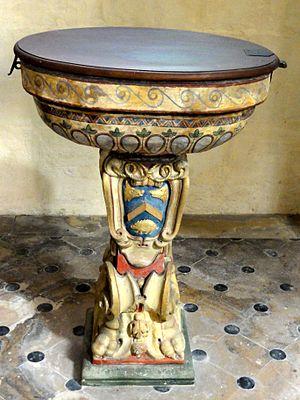
Fonts baptismaux (ancien bénitier).
L'église Saint-Samson est une église catholique paroissiale des XVᵉ et XVIᵉ siècles de style gothique et Renaissance située à Clermont chef-lieu d'arrondissement au centre du département de l'Oise, en région Hauts-de-France en France. L'édifice est plus précisément situé à l'angle des rues de l'église et de la Porte Nointel. Édifiée à la fin du XIIᵉ siècle ou XIIIᵉ siècle selon les historiens, elle remplace la collégiale du donjon de Clermont, qui servait d'église à la ville jusqu'à la décision de la construction du monument. Incendiée pendant la guerre de Cent Ans, il ne resta qu'une chapelle autour de la nef. Elle a été restaurée en 1495 puis en 1762, on retourna les pierres tombales pour en faire un nouveau dallage. En 1785, le clocher est détruit par un incendie dû à la foudre, il fut reconstruit en 1812. L'église fait l’objet d’un classement au titre des monuments historiques depuis le 4 janvier 1921. Située dans le diocèse de Beauvais, elle possède des proportions inégales et des parties qui n'ont pas été construites comme le transept nord à cause des fortifications de l'époque.